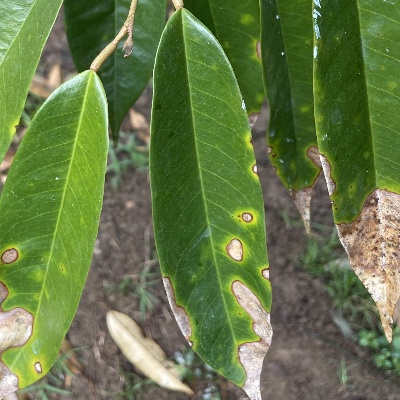
Label: Leaf_Phomopsis